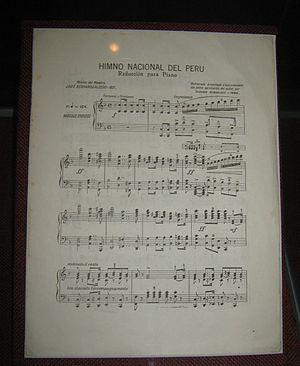
L'hymne national du Pérou est un symbole national péruvien. Il fut écrit par José de la Torre Ugarte et composé par José Bernardo Alcedo. Sa composition musicale fut présentée pour la première fois au théâtre municipal de Lima sous l'interprétation de la chanteuse Rosa Merino.